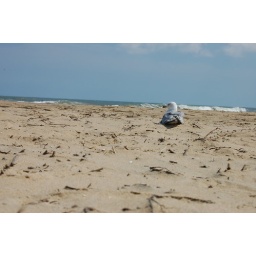
A week spent at our rented beach house in Sandbridge.